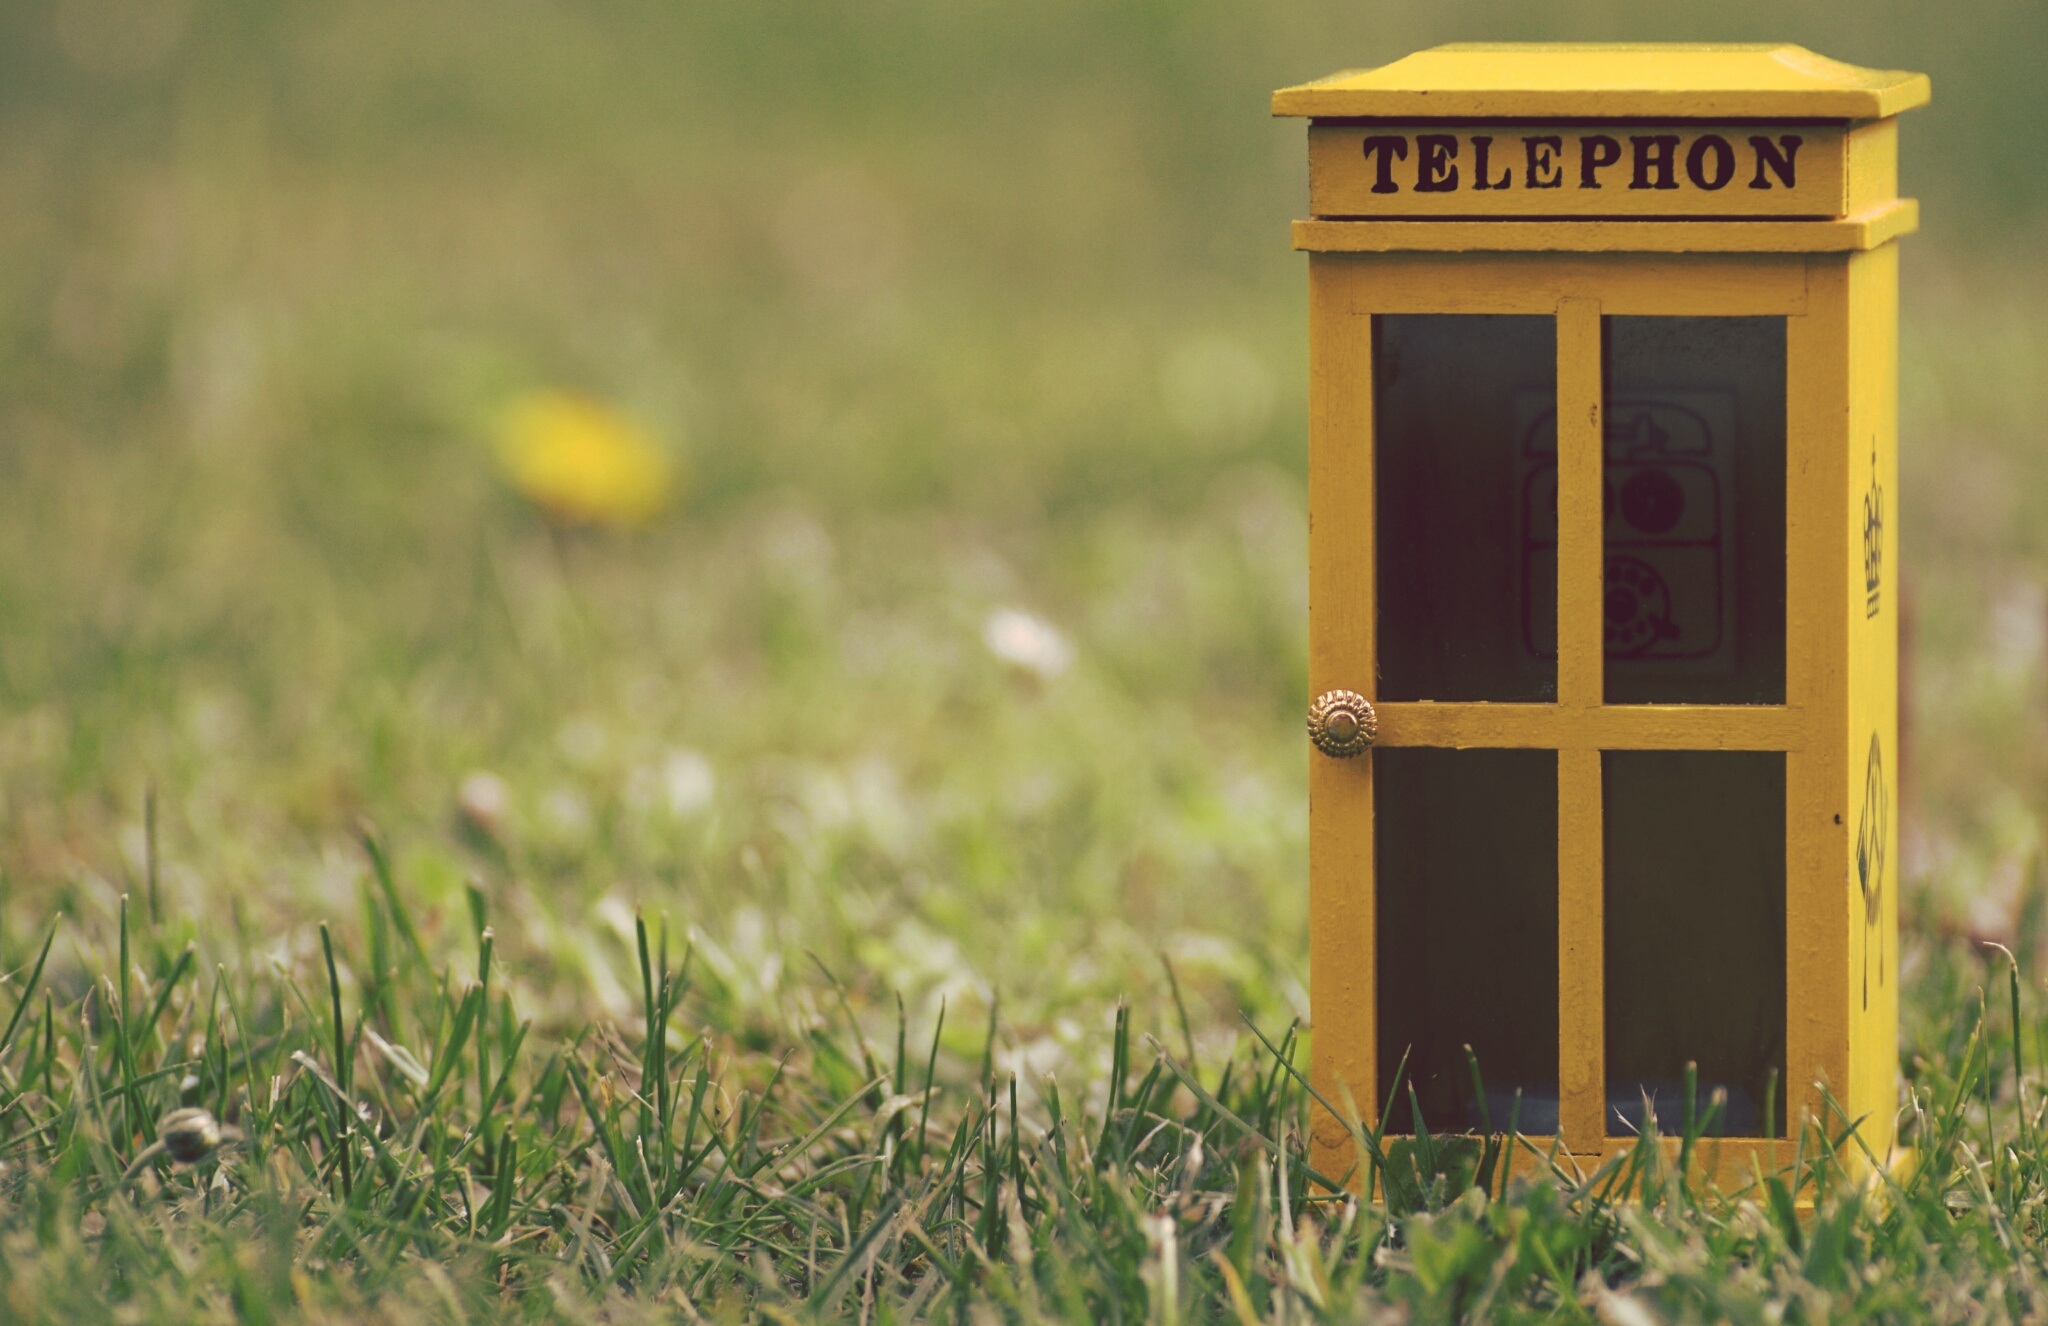
grass, lawn, green, phone, communication, yellow, lighting, call, message, phone booth, make the call